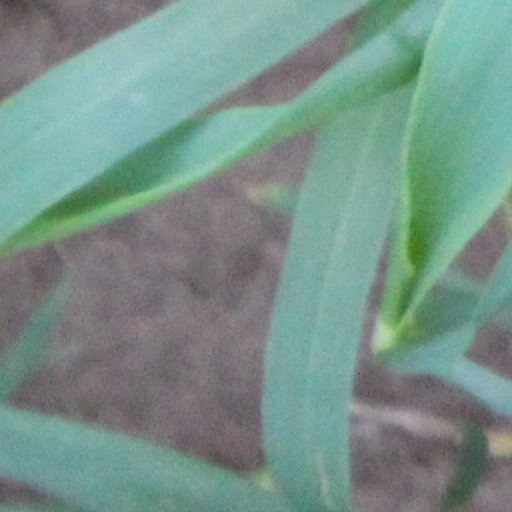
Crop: wheat